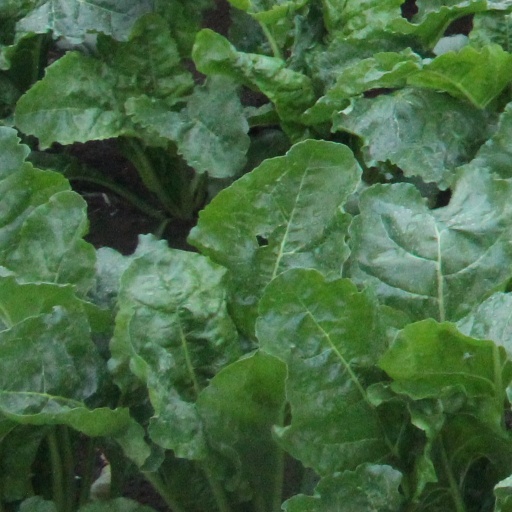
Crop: sugar beet